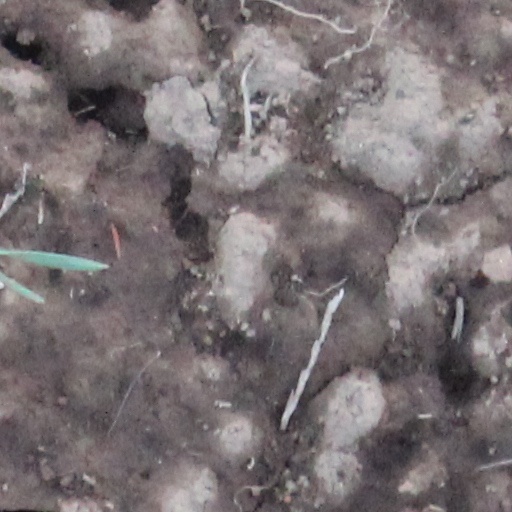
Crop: wheat